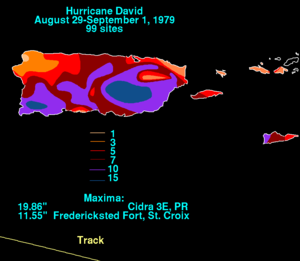
L’ouragan David frappa le bassin de l'océan Atlantique nord en 1979. Il fut le 4ᵉ système tropical nommé, le 2ᵉ ouragan enregistré et le premier majeur de la saison cyclonique 1979 dans l'océan Atlantique nord. Cet ouragan capverdien de catégorie 5 fut l'un des ouragans les plus meurtriers de la seconde moitié du XXᵉ siècle, faisant plus de 2 000 victimes, principalement en République dominicaine. Sa trajectoire le fit passer des Petites Antilles vers la Floride puis il remonta la côte est des États-Unis pour quitter l'Amérique vers le nord-est par les Provinces Maritimes canadiennes. Avec des vents de 280 km/h, il fut le plus fort système tropical à passer en République dominicaine depuis l'ouragan de 1930 et le plus puissant en Dominique au XXᵉ siècle.